USS K-8

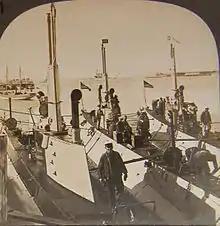
USS "K-8" (middle) and two other early subs in San Diego during World War I

"K-8" departed San Francisco 26 December with for training operations along the coast of southern California. Returning to Mare Island on 4 June 1915, she sailed 3 October for duty in the Hawaiian Islands, arriving Pearl Harbor on 14 October. For more than two years she operated with , , and "K-7", developing and perfecting submarine techniques in diving, torpedo firing, and underwater tactics. Ordered to return to the West Coast on 31 October 1917, she arrived San Pedro, California, on 12 November and proceeded 27 November for patrol duty out of Key West, Florida.